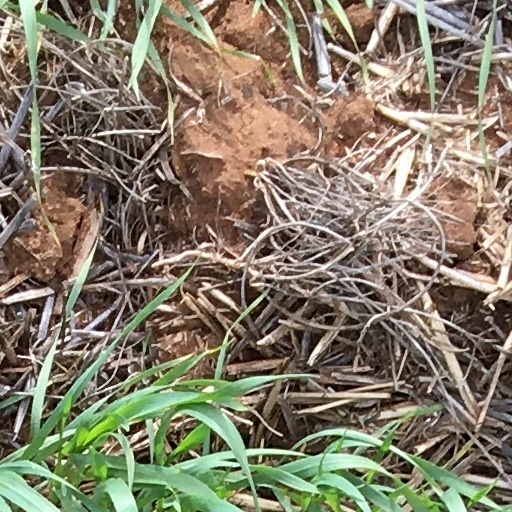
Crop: wheat